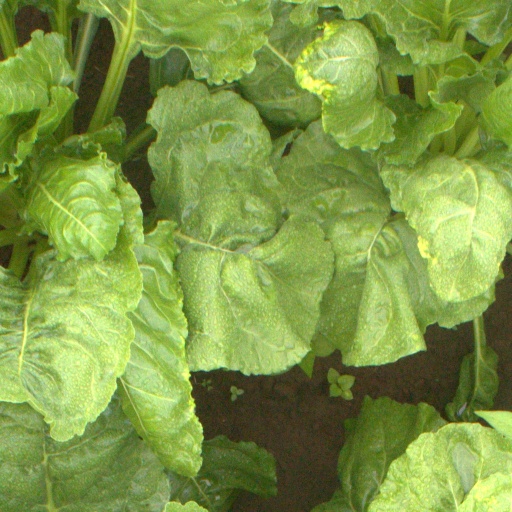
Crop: sugar beet